Thomas Handasyd Perkins

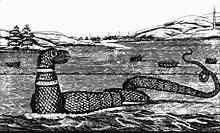
The Gloucester sea serpent of 1817

Thomas Perkins was also involved in the 1817 Gloucester sea serpent sightings in Gloucester Harbor, an event whose academic legacy would not be felt until the old age of his great-grandson Godfrey Lowell Cabot. Throughout the summer of 1817, a sea serpent was reportedly seen by hundreds of people, including the crews of four whaling boats. Described as "a sixty-foot-long creature" by coastal vessel captain Parson Bentley, a skeptical Colonel Perkins decided to attempt to observe it himself.